Nigel Bowen

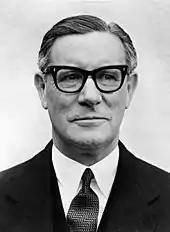
Bowen in 1966

Bowen was elected to parliament at the 1964 Parramatta by-election, caused by the resignation of Sir Garfield Barwick to take up an appointment as Chief Justice of Australia. He was appointed Attorney-General of Australia in the Second Holt Ministry in December 1966, and in 1968 he introduced a bill for the establishment of a federal court junior to the High Court of Australia. Although that bill was withdrawn, it provided the basis of the "Federal Court of Australia Act 1976". Bowen appointed the Commonwealth Administrative Review Committee, which reported in 1971 and formed the basis for the establishment of the Administrative Appeals Tribunal, the appointment of a Commonwealth Ombudsman and the enactment of the Administrative Decisions (Judicial Review) Act 1977. He also introduced the "Privy Council (Limitation of Appeals) Act 1968", which began the process of abolishing appeals from the High Court to the Privy Council in London, culminating in the Australia Act 1986.